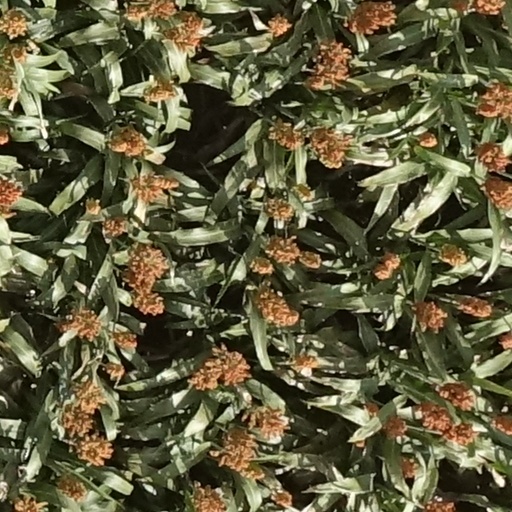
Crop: sorghum